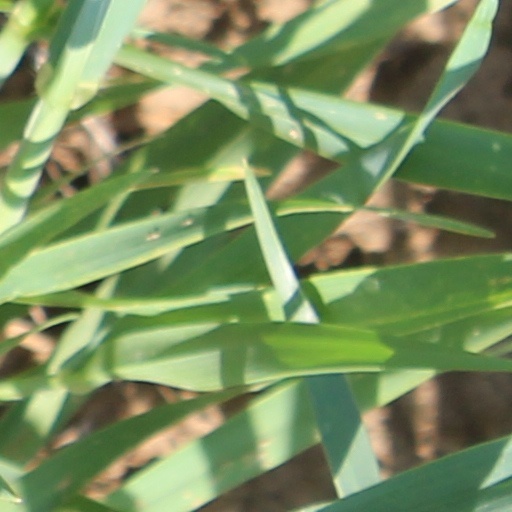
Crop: wheat